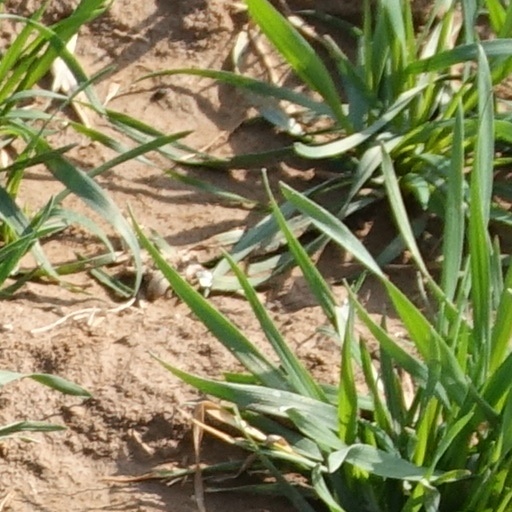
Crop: wheat